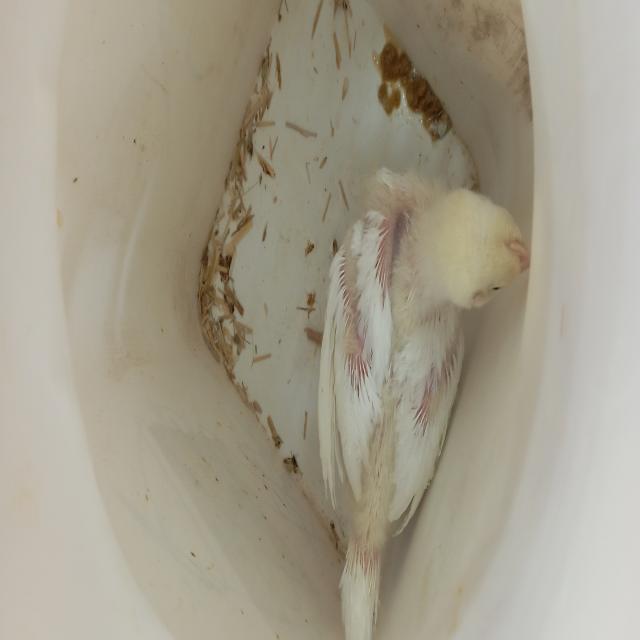
Weight: 592 g